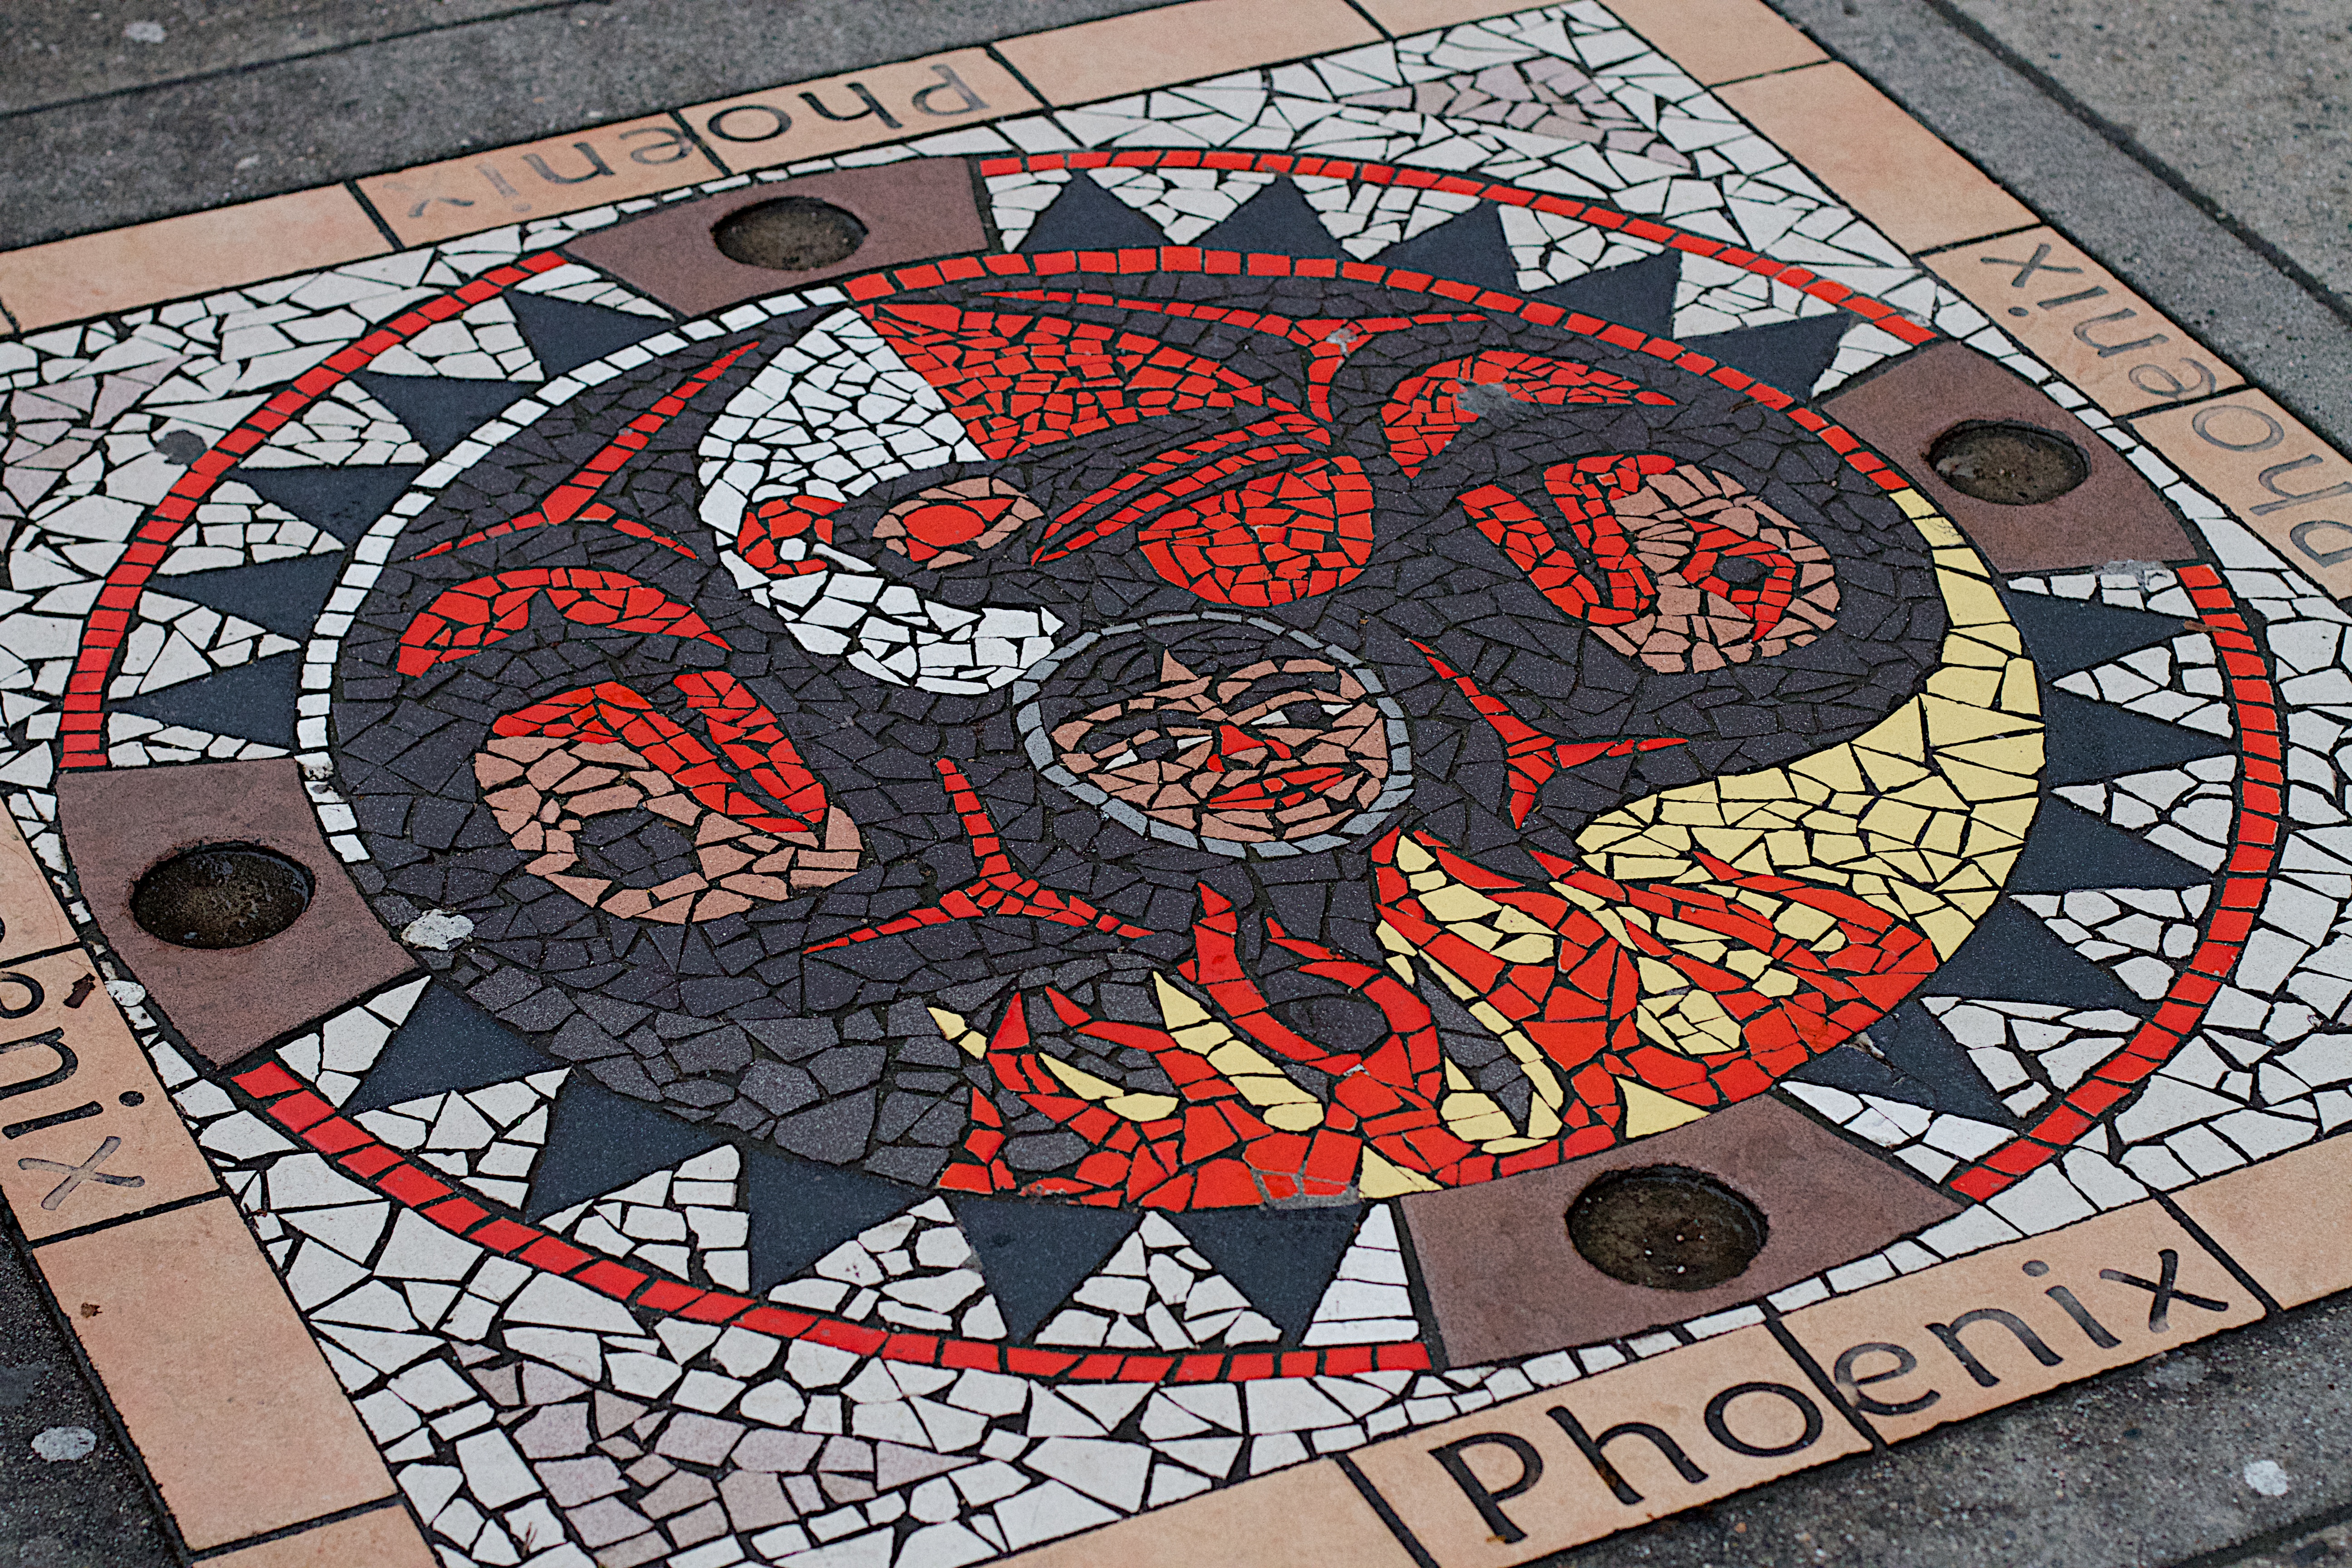
pattern, circle, art, design, mosaic, shape, flooring, road surface